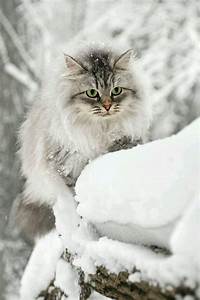
Label: gatto